VFA-86

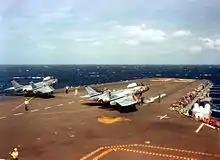
VA-86 F7U-3Ms aboard

Reserve Fighter Squadron 921 (VF-921) was called to active duty from NAS St. Louis on 1 February 1951, for the Korean War flying the F4U-4 Corsair. VF-921 was assigned to Carrier Air Group Eight and deployed to the Mediterranean Sea aboard , in 1951–52. On 4 February 1953, the squadron was redesignated Fighter Squadron 84 (VF-84), while deployed to Naval Station Guantanamo Bay, Cuba aboard . In June 1953, the squadron briefly flew the F8F-2 Bearcat in preparation for transition to the F9F-5 Panther in November 1953. The squadron's current "Sidewinder" name and insignia were adopted in April 1954. Flying the Panther, VF-84 was again deployed to the Mediterranean Sea aboard from September 1954 to April 1955.